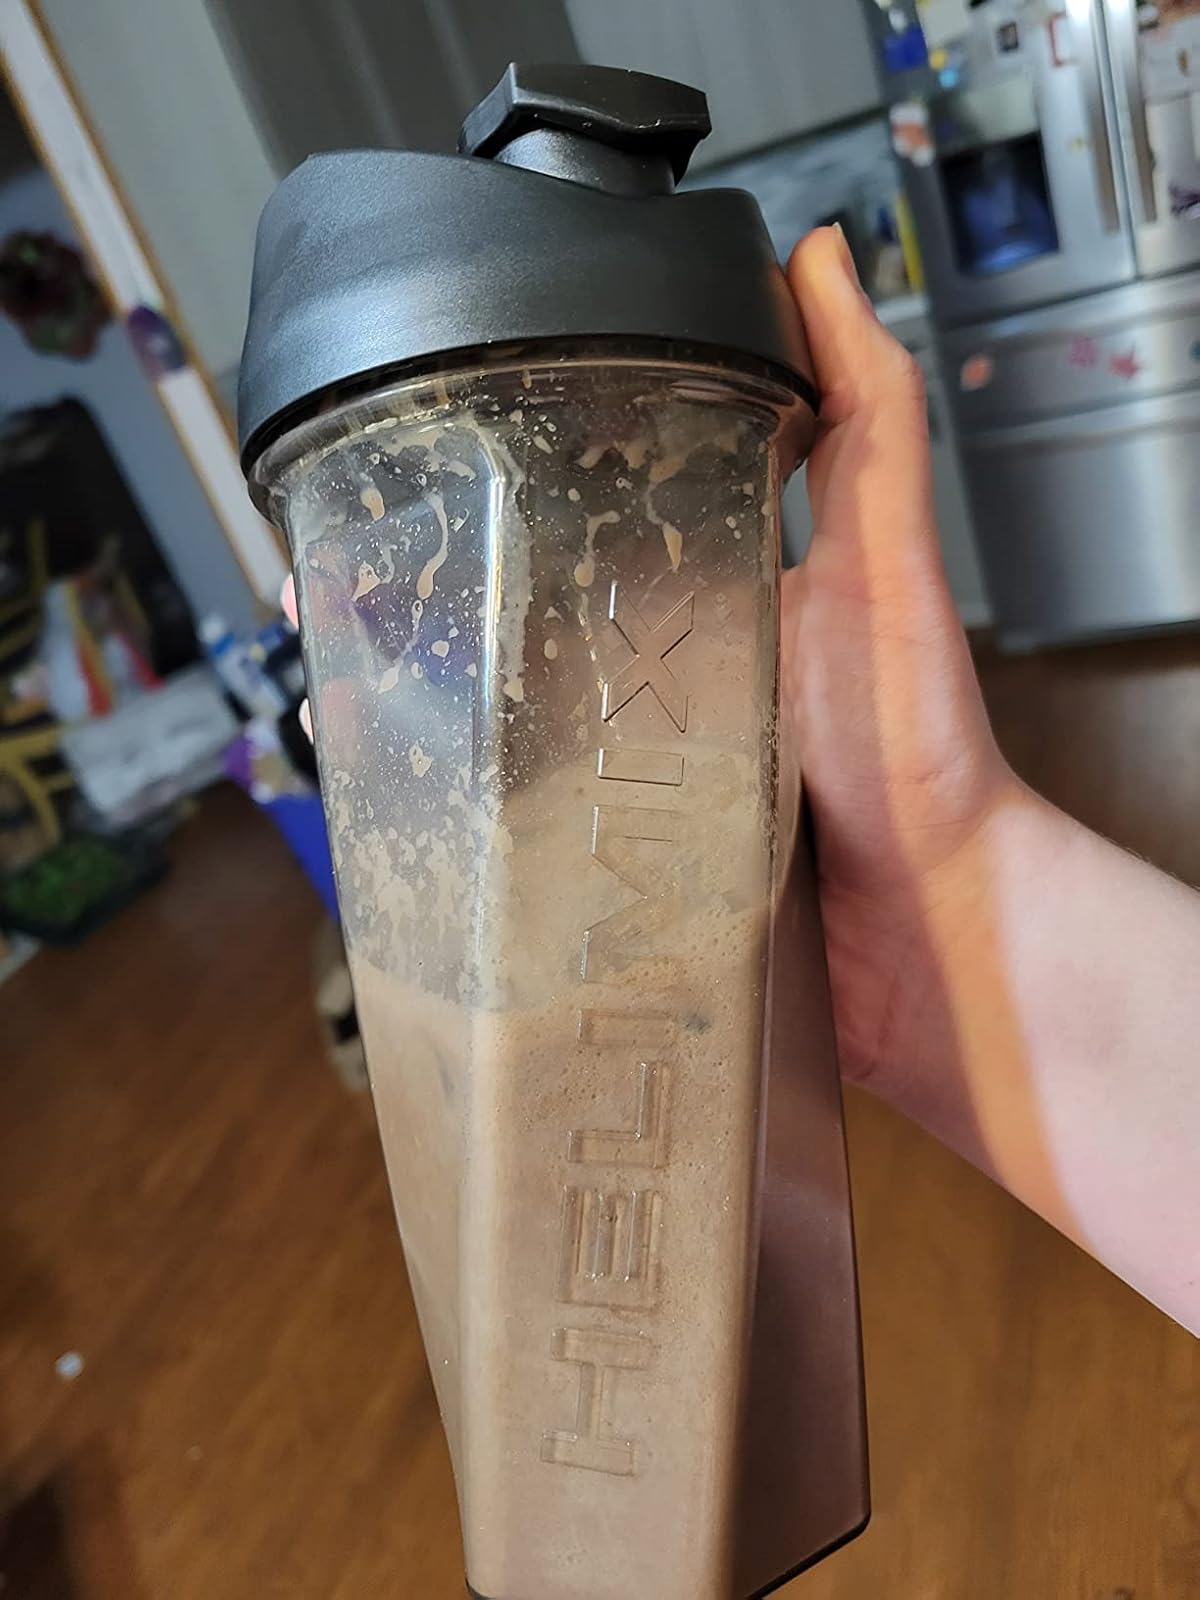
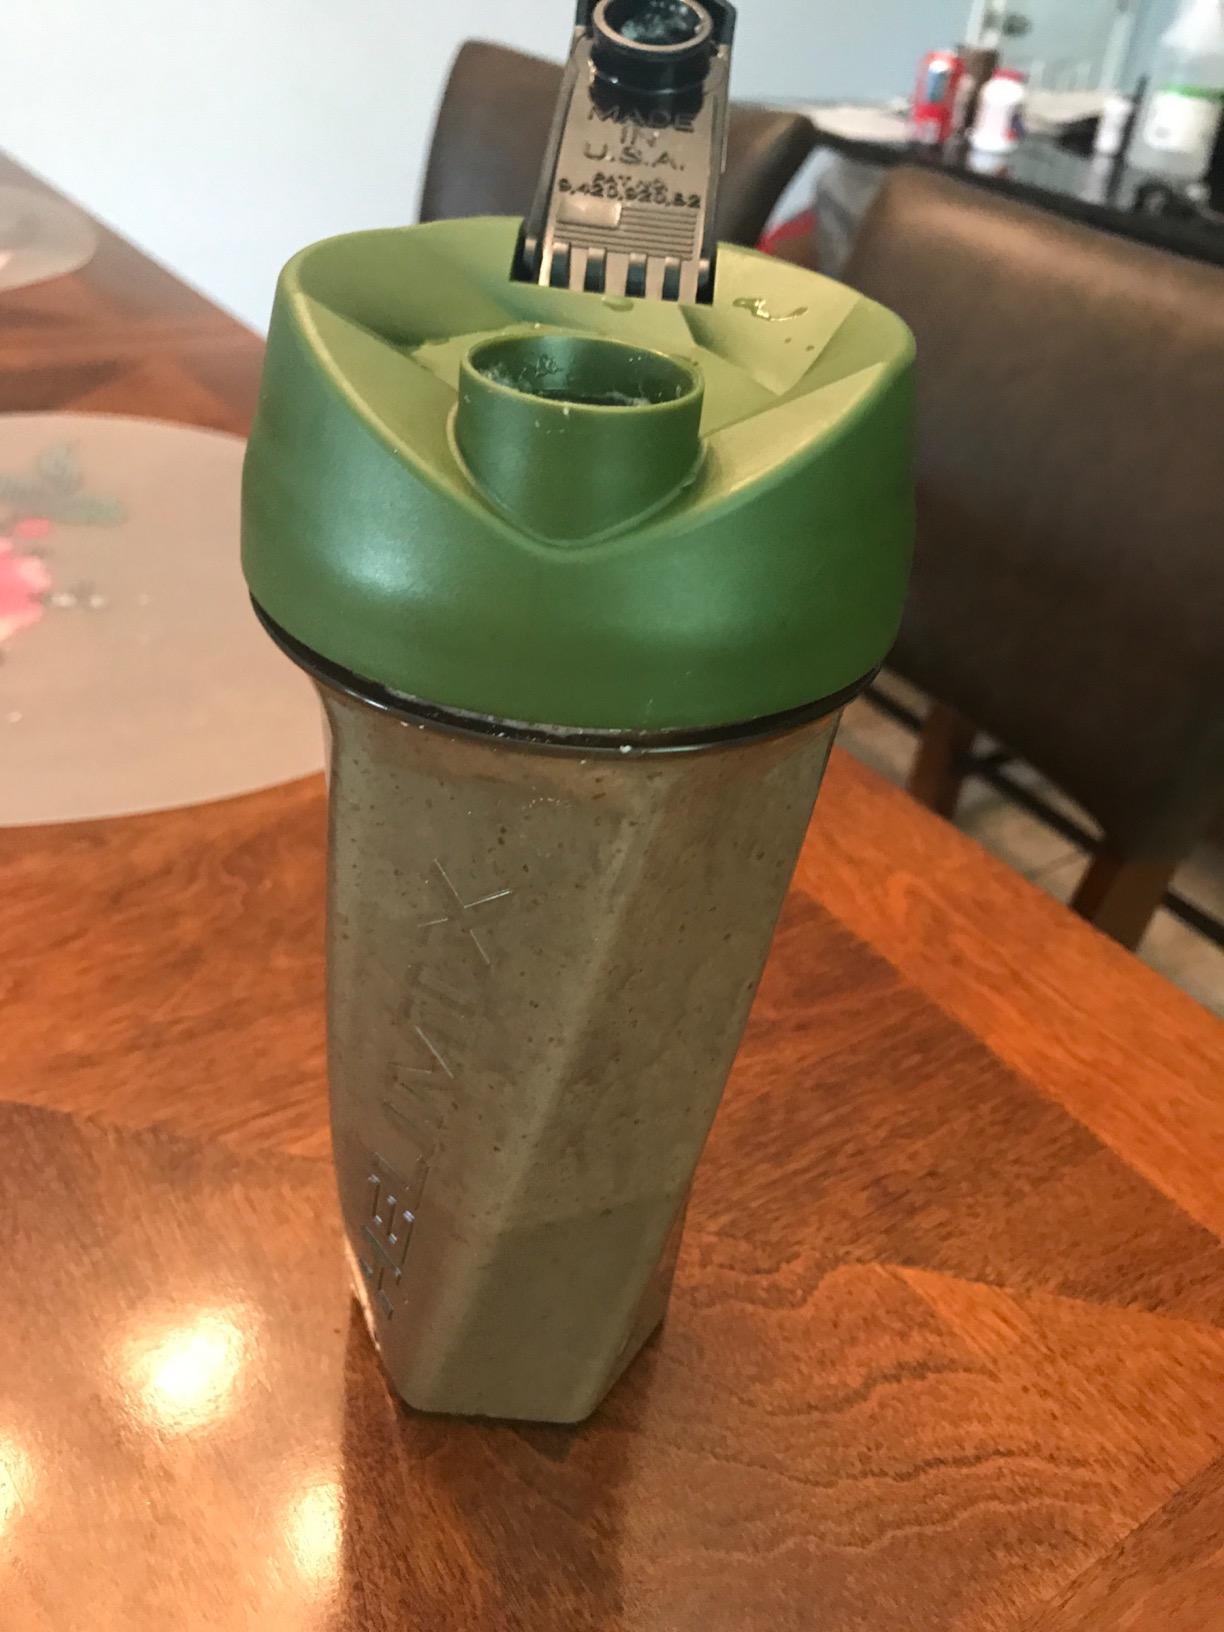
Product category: items_blender
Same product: no